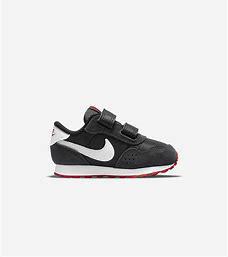
Brand: Nike
Model: MD Valiant